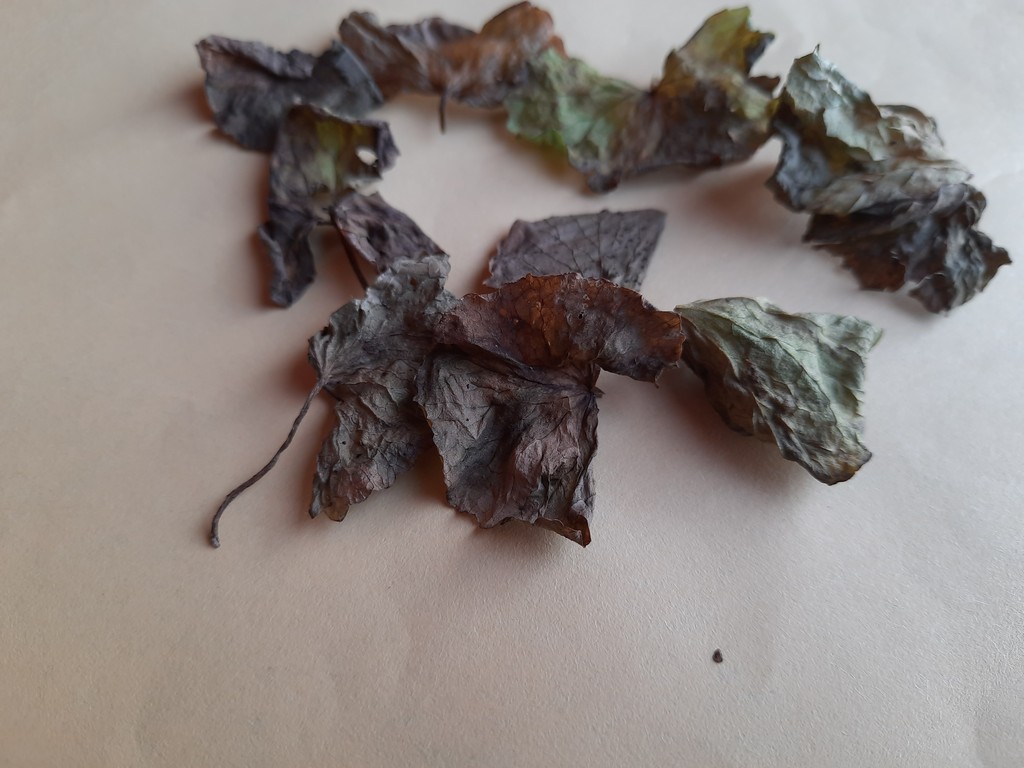
Label: Dried